Olympic Theatre (New York City)

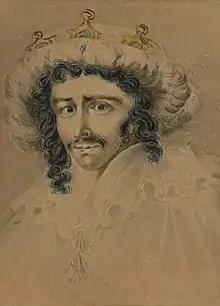
Portrait of Edmund Kean as Richard III, which he played at the theatre in 1820

Olympic Theatre was the name of five former 19th and early 20th-century theatres on Broadway in Manhattan and in Brooklyn, New York.